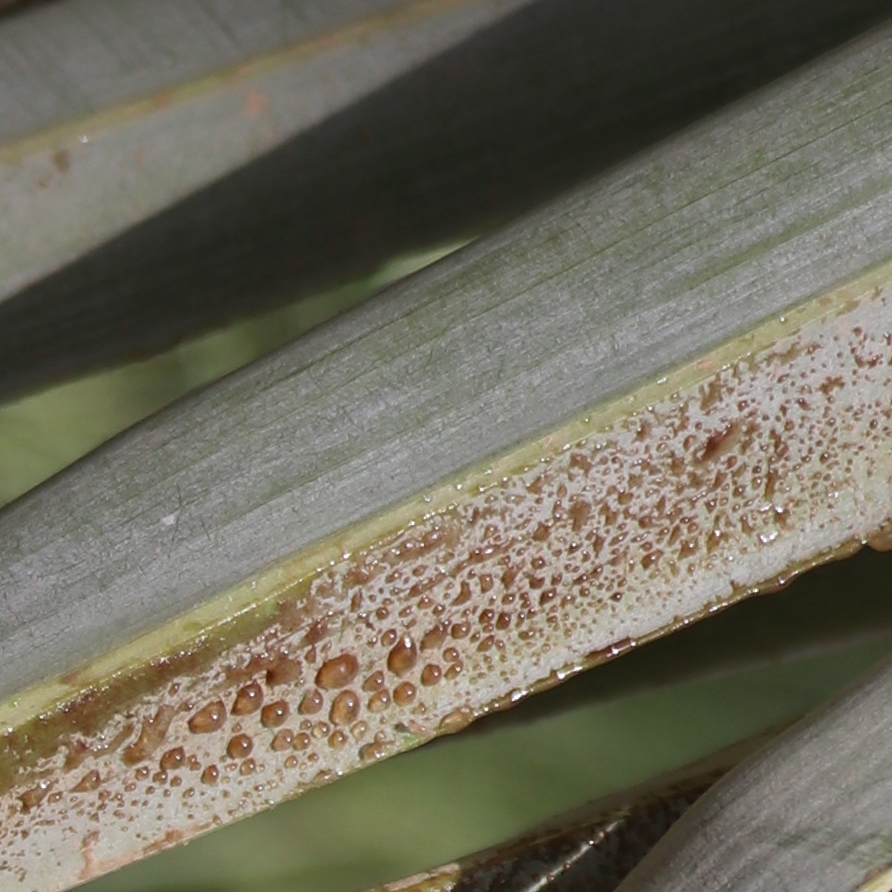
Label: Honey